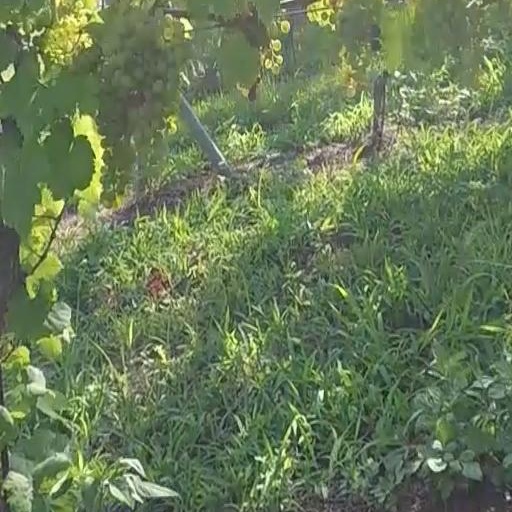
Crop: grape